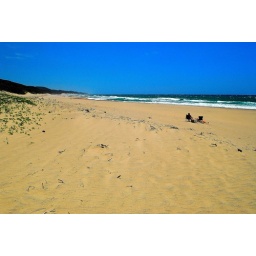
Part of the Greater St Lucia wetlands national park. The black stuff in the sand is titanium dust, apparently.